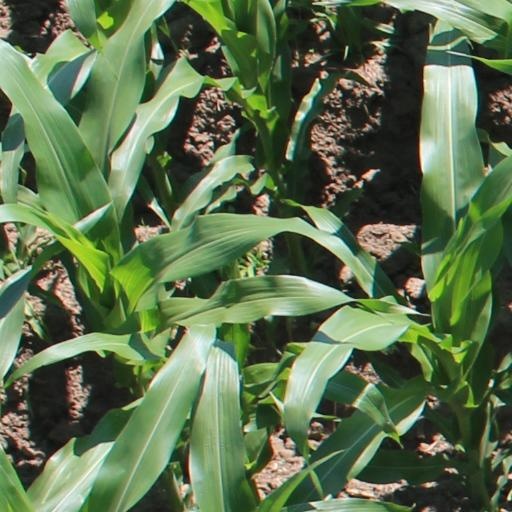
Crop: maize; corn